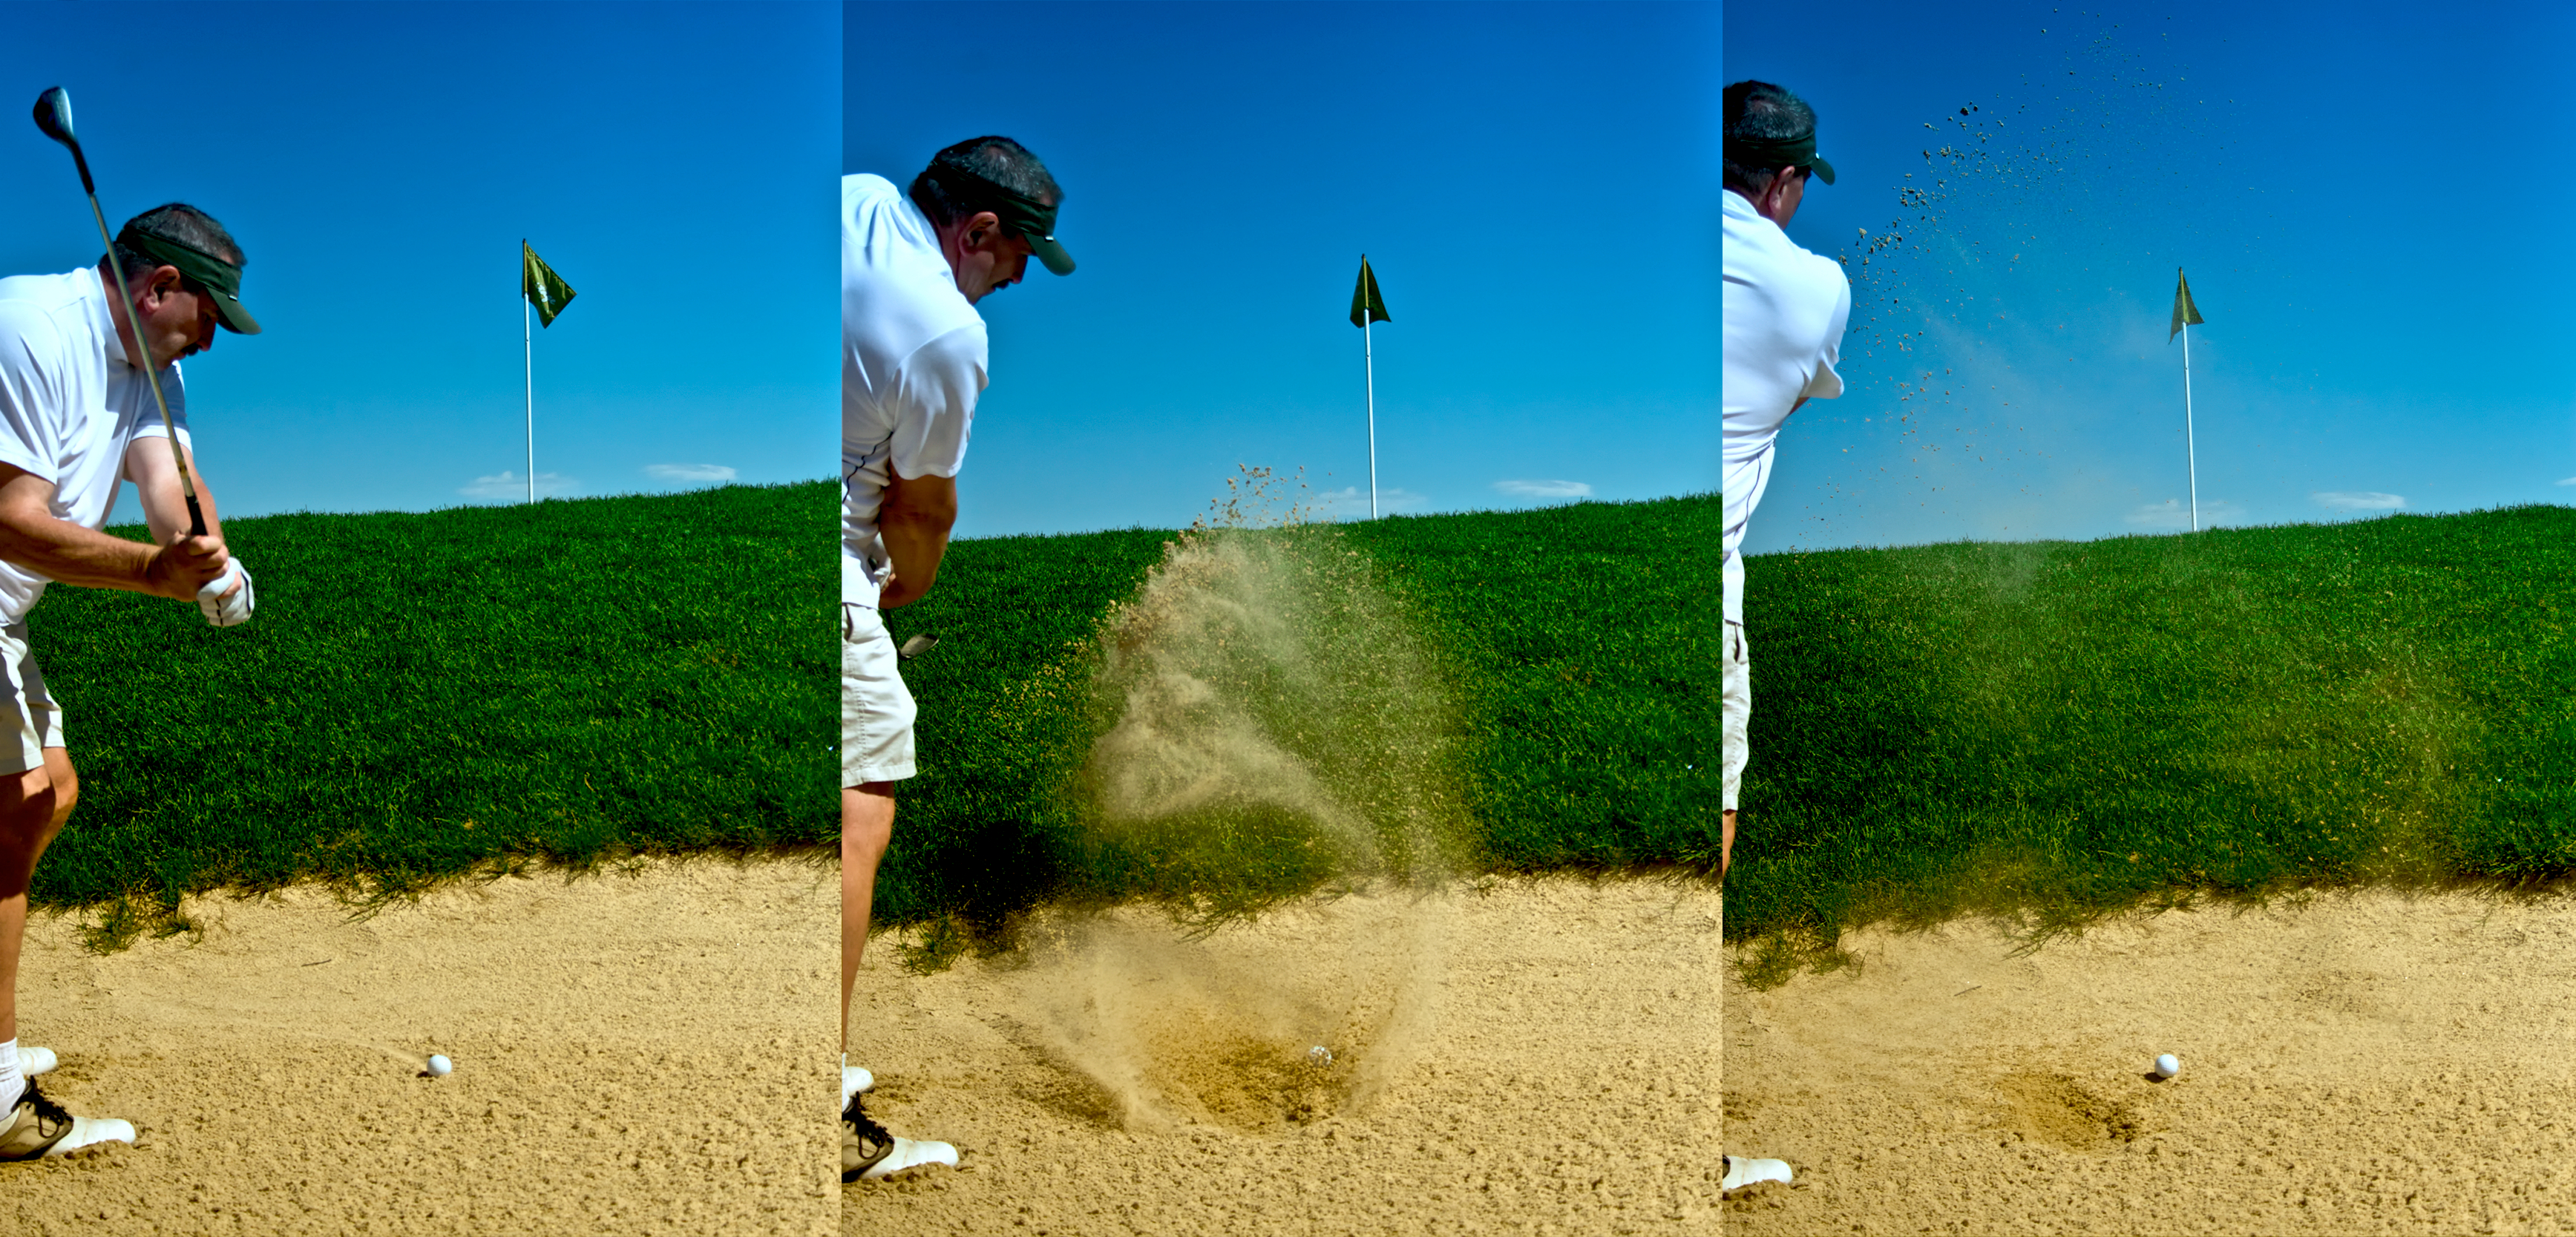
sand, recreation, green, father, golf, golfing, dad, colorado, sports, day, course, fathers, wedge, bunker, outdoor recreation